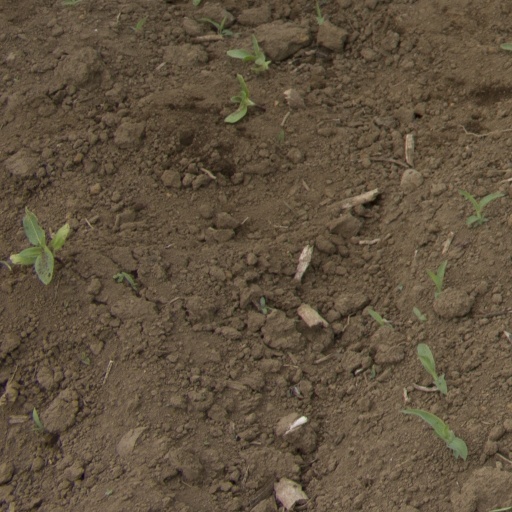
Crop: Jerusalem artichoke